Jaadugar (2022 film)

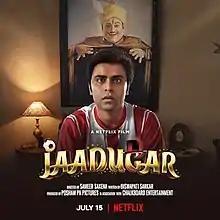
Official release poster

Jaadugar is a 2022 Indian Hindi-language sports drama film directed by Sameer Saxena and written by Biswapati Sarkar and produced under the banner of the newly established production company Posham Pa Pictures. The film features Jitendra Kumar and Arushi Sharma in the lead roles, alongside Jaaved Jaaferi.